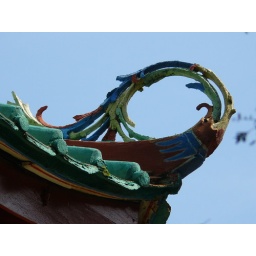
Corner of roof showing a fish spouting water. Thian Hock Keng is one of the oldest temples in Singapore.